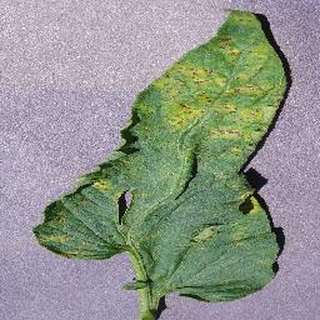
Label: tomato_septoria_leaf_spot